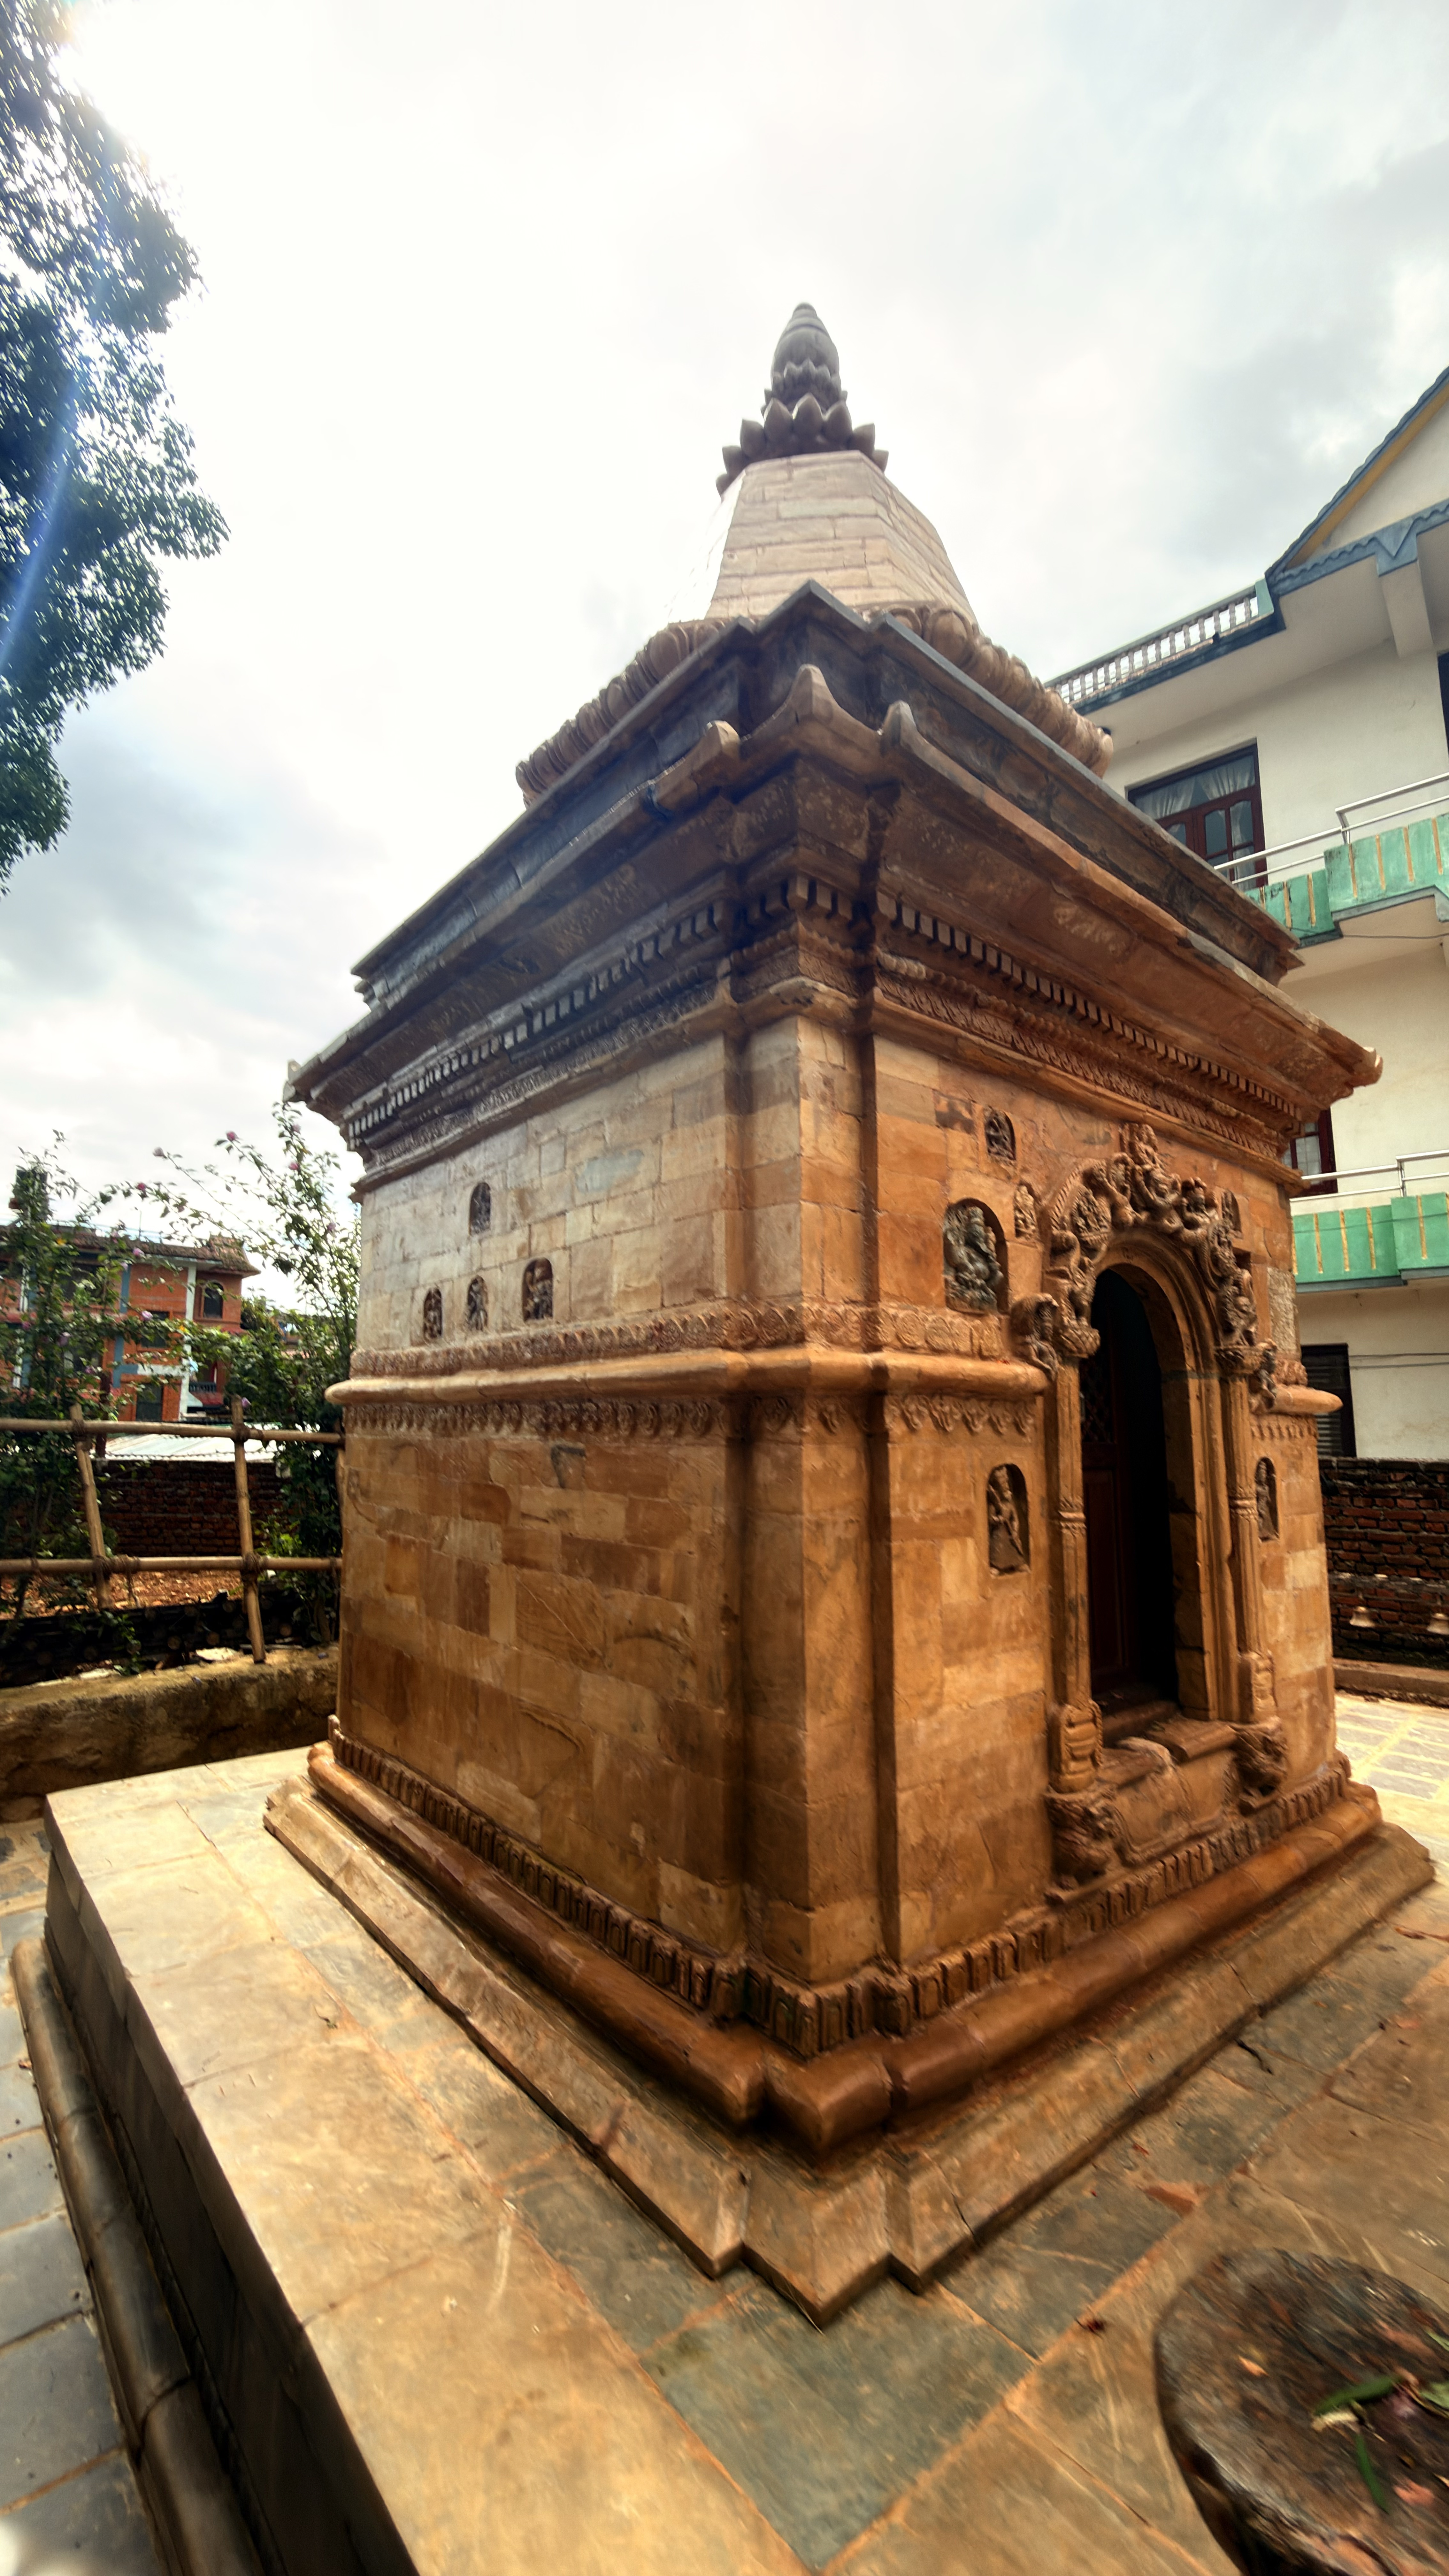
Heritage site: Ram_Temple